Honorius

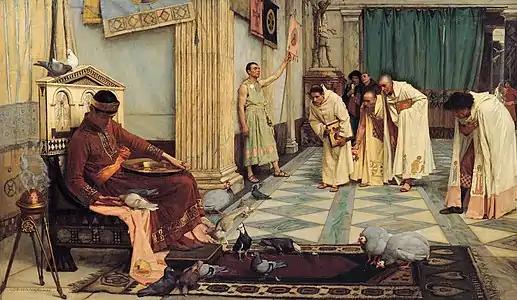

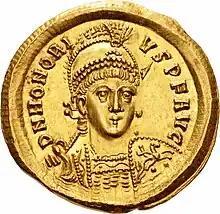

In his "History of the Wars", Procopius mentions a likely apocryphal story where, on hearing the news that Rome had "perished", Honorius was initially shocked, thinking the news was in reference to a favourite chicken he had named "Roma".